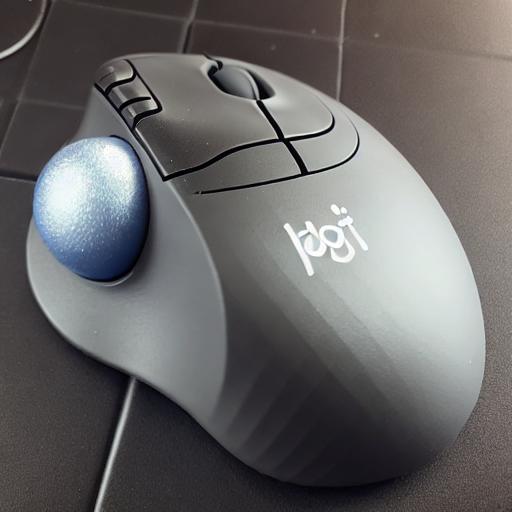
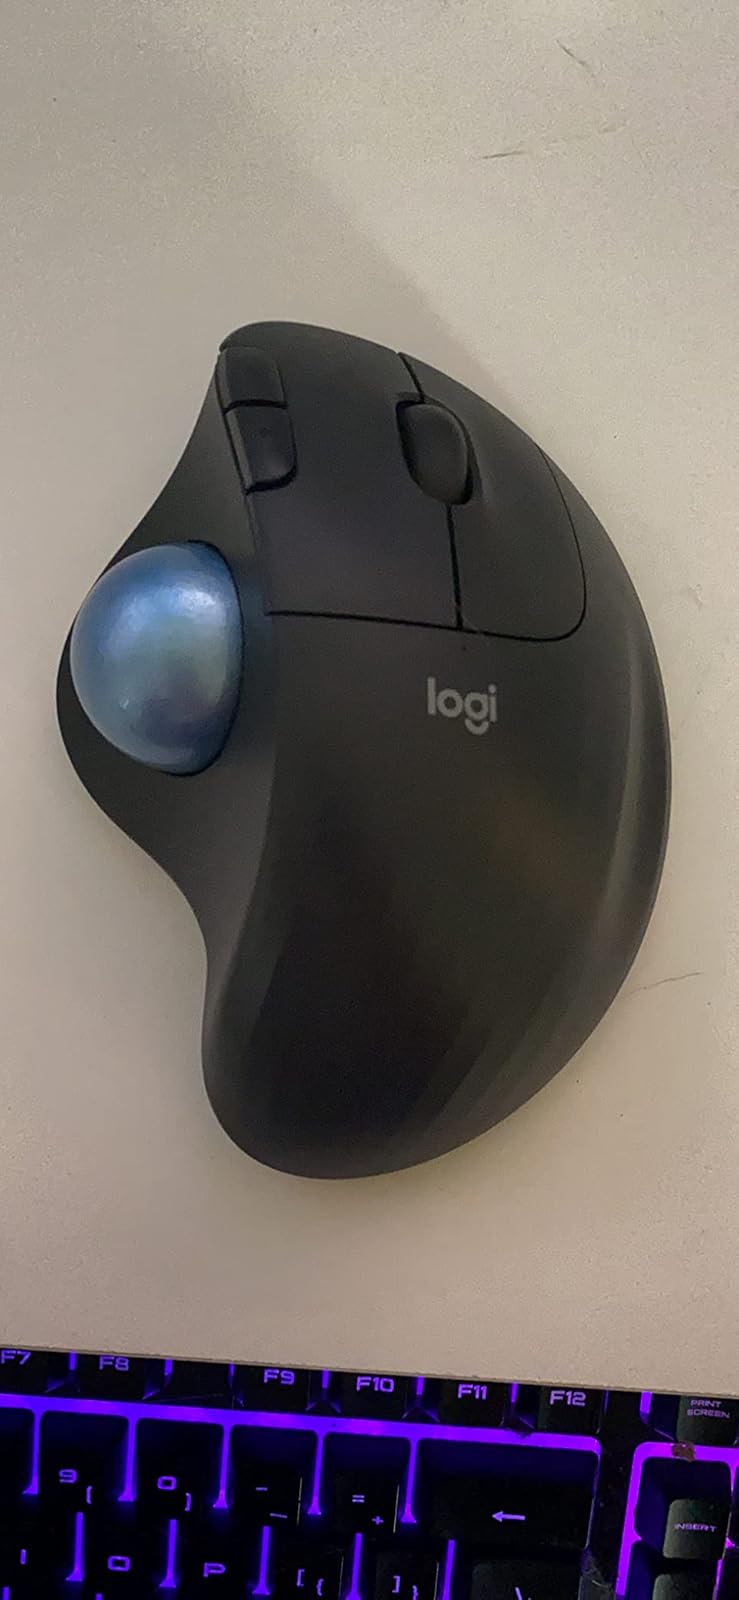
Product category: mouse
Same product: no